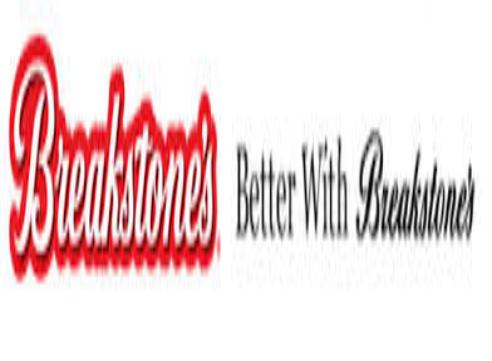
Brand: Breakstone's
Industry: Food